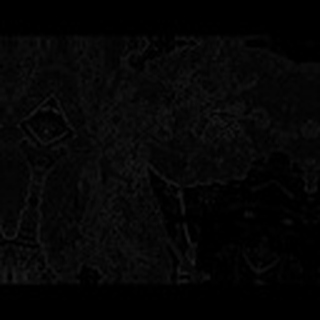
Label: cotton_powdery_mildew